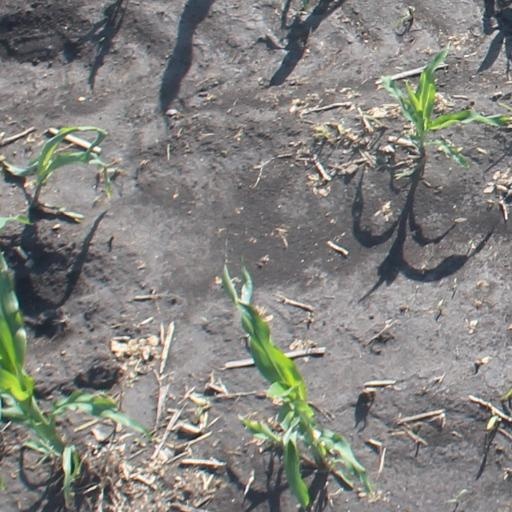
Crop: maize; corn